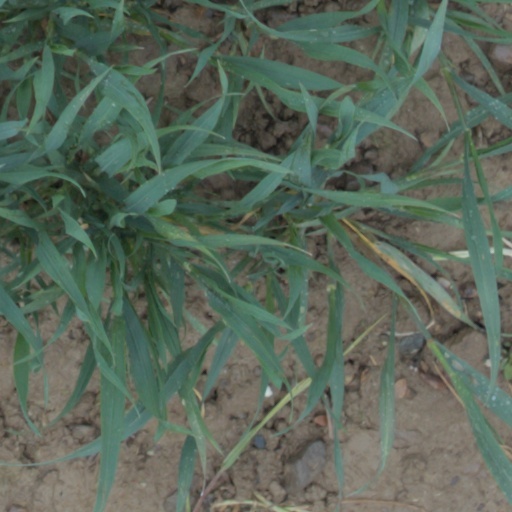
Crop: wheat